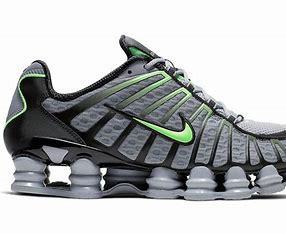
Brand: Nike
Model: Shox TL